Sulejman Pasha Skopljak

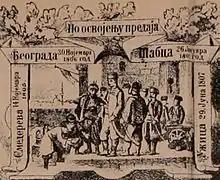
Ottomans handing over Smederevo, Belgrade, Šabac and Užice to the Serbian Revolutionaries under Karađorđe in November 1806–June 1807.

The First Serbian Uprising broke out in the Sanjak of Smederevo (today central Serbia) in 1804, and echoed in other Serb-inhabited lands in the Ottoman Empire. After the Drobnjak Rebellion broke out in March 1805, and expanded in the eastern Sanjak of Herzegovina (now in Montenegro), the Ottoman government sent Sulejman Pasha in the beginning of October to suppress it. Suleiman Pasha was one of the most courageous and resolute Ottoman commanders at that time. By January 1806, the Drobnjak rebellion was suppressed, and Sulejman Pasha had the rebel leaders punished, and forced the population of Drobnjak and Morača to pay tribute. In March 1806, Suleiman Pasha defeated the Serbian rebel band of Radič Petrović near the Studenica Monastery. He commanded the Ottoman army sent from Bosnia that was decisively defeated at Mišar by the Serbian rebels in August 1806. After the defeat, he retreated to Šabac, but was forced to hand over the town to Karađorđe, the leader of the Serbian Uprising, in February 1807. In the Ottoman campaign in Serbia in 1813, Suleiman commanded part of the forces that took Loznica, and also participated in the battle of Ravnje, in which he was wounded, at the end of August. After the Ottoman suppression of the First Serbian Uprising (by October 1813), Suleiman was appointed the Vizier of Belgrade (the Sanjak of Smederevo). The Ottoman atrocities against the Serb population sparked Hadži Prodan's Revolt (1814), which was violently suppressed by Suleiman. The Second Serbian Uprising broke out in 1815, and after Sulejman was unable to suppress it, his forces having suffered heavy defeats in the battles of Palež, Čačak and Požarevac, and generally failing in restoring order in the Belgrade Pashalik, he was replaced by Marashli Ali Pasha and transferred to Bosnia.